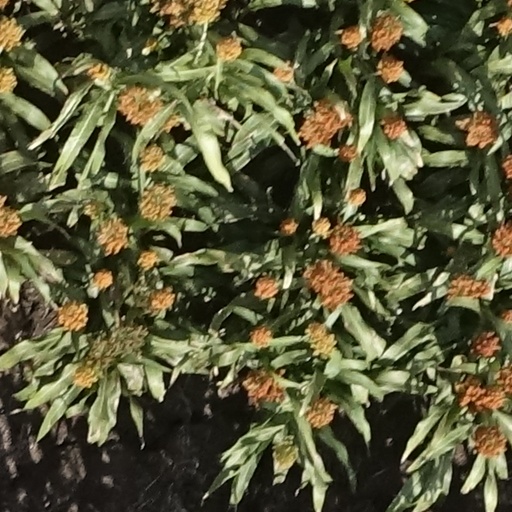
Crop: sorghum